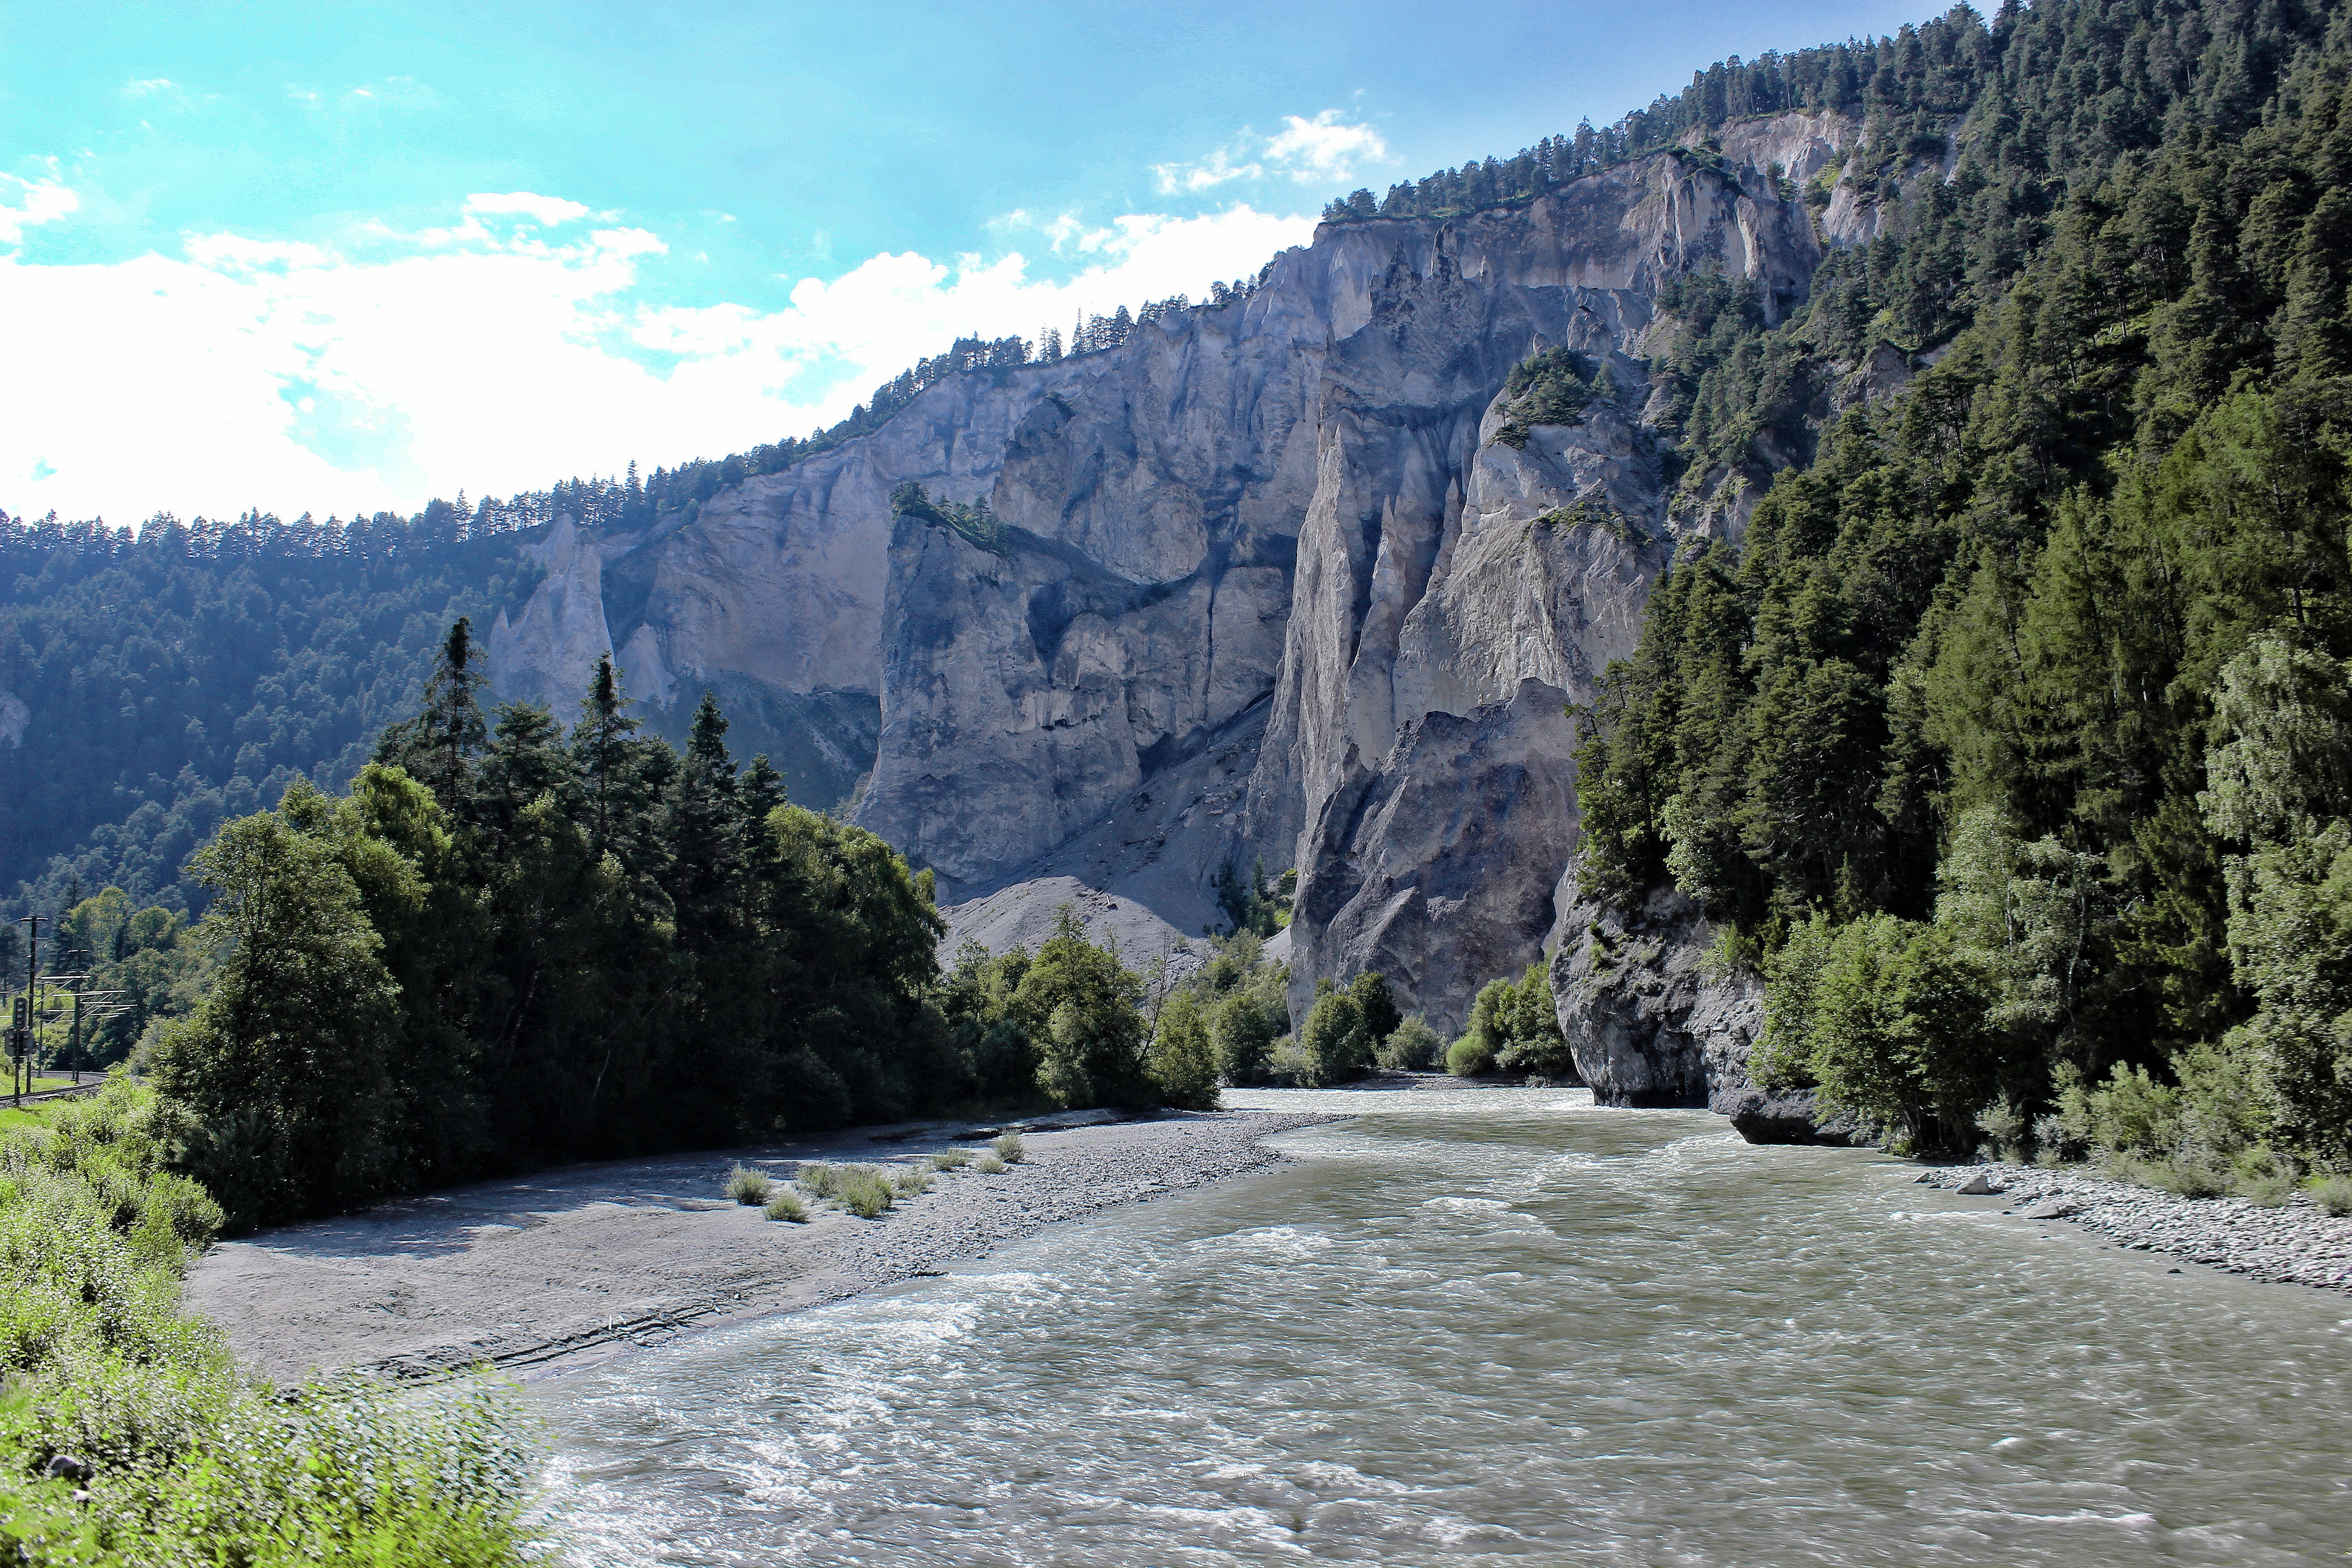
wilderness, mountain, trail, river, valley, mountain range, park, canyon, national park, alps, plateau, landform, mountain pass, geographical feature, mountainous landforms